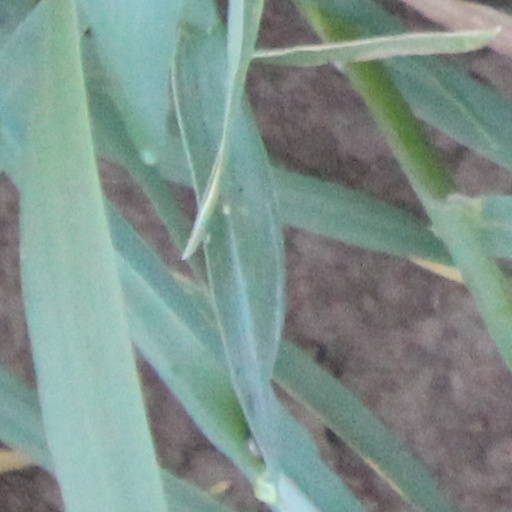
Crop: wheat